Watashitachi no Tamura-kun

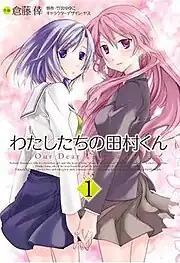
Manga cover volume 1 featuring Komaki (left), and Hiroka (right)

There were also a series of stories not collected into volumes. The first was a short story called "Watashitashi no Chō! Tamura-kun" which appeared in the November 2005 issue of the light novel anthology magazine "Dengeki hPa". Another called "Himitsu Melancholy" appeared in the "Watashitashi no Tamura-kun First Fan Book" which came bundled with the July 2006 issue of "Dengeki Comic Gao!". The last was an additional story added to the drama CD named "Ohige Girls".